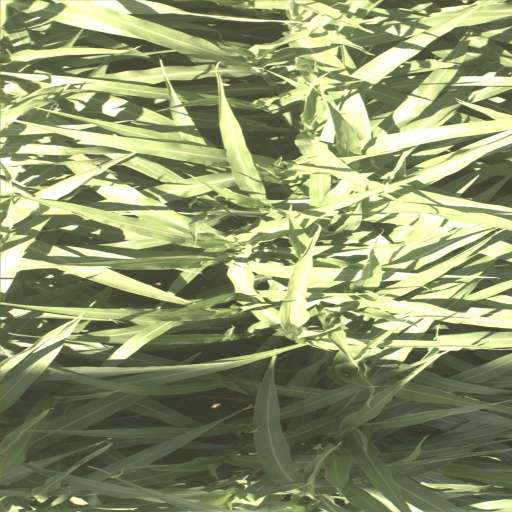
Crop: sorghum